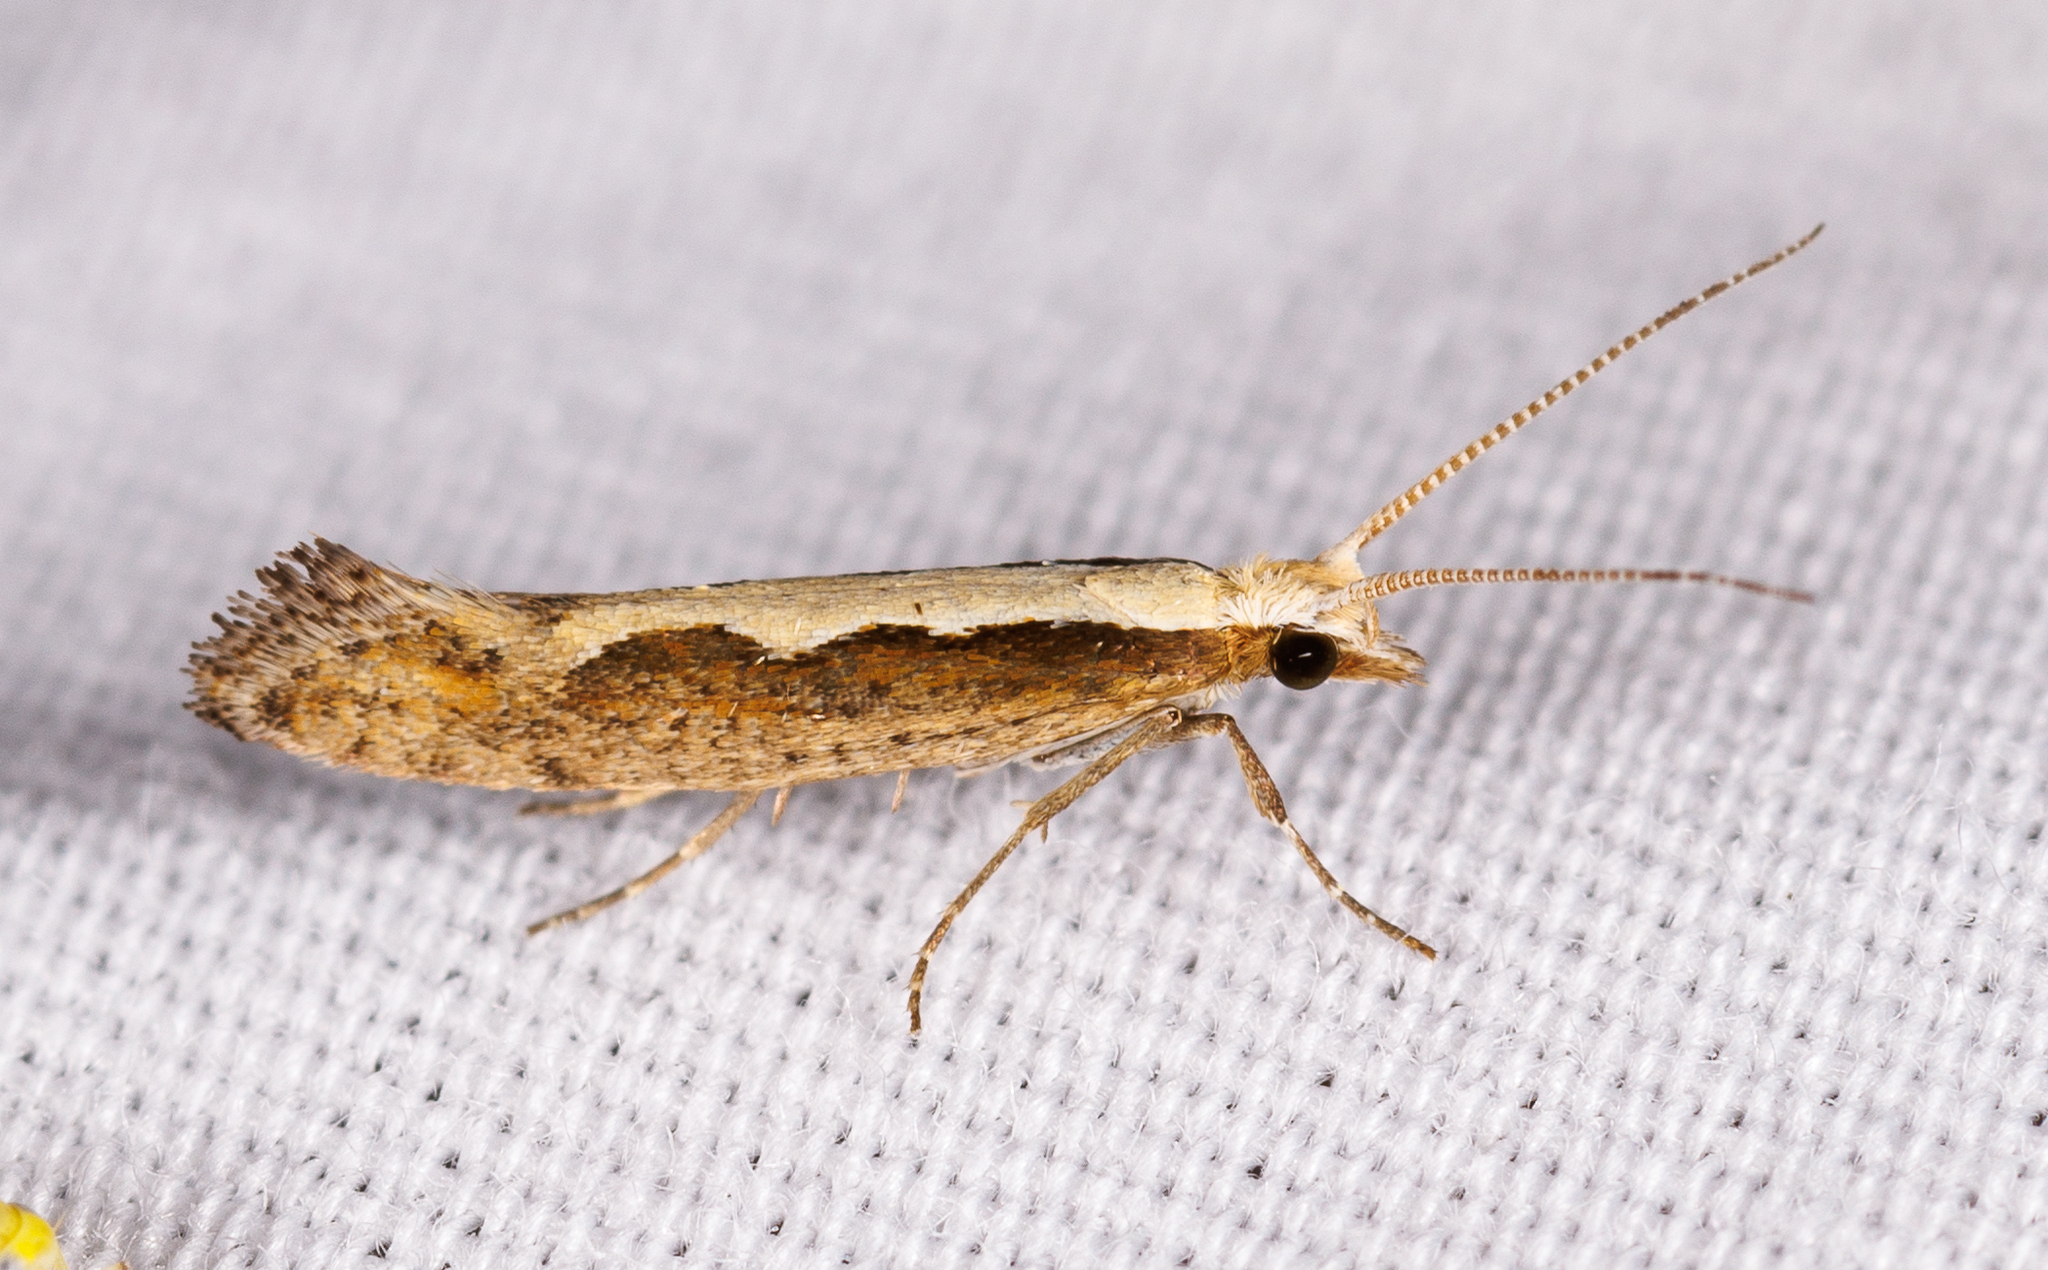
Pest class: diamondback_moth